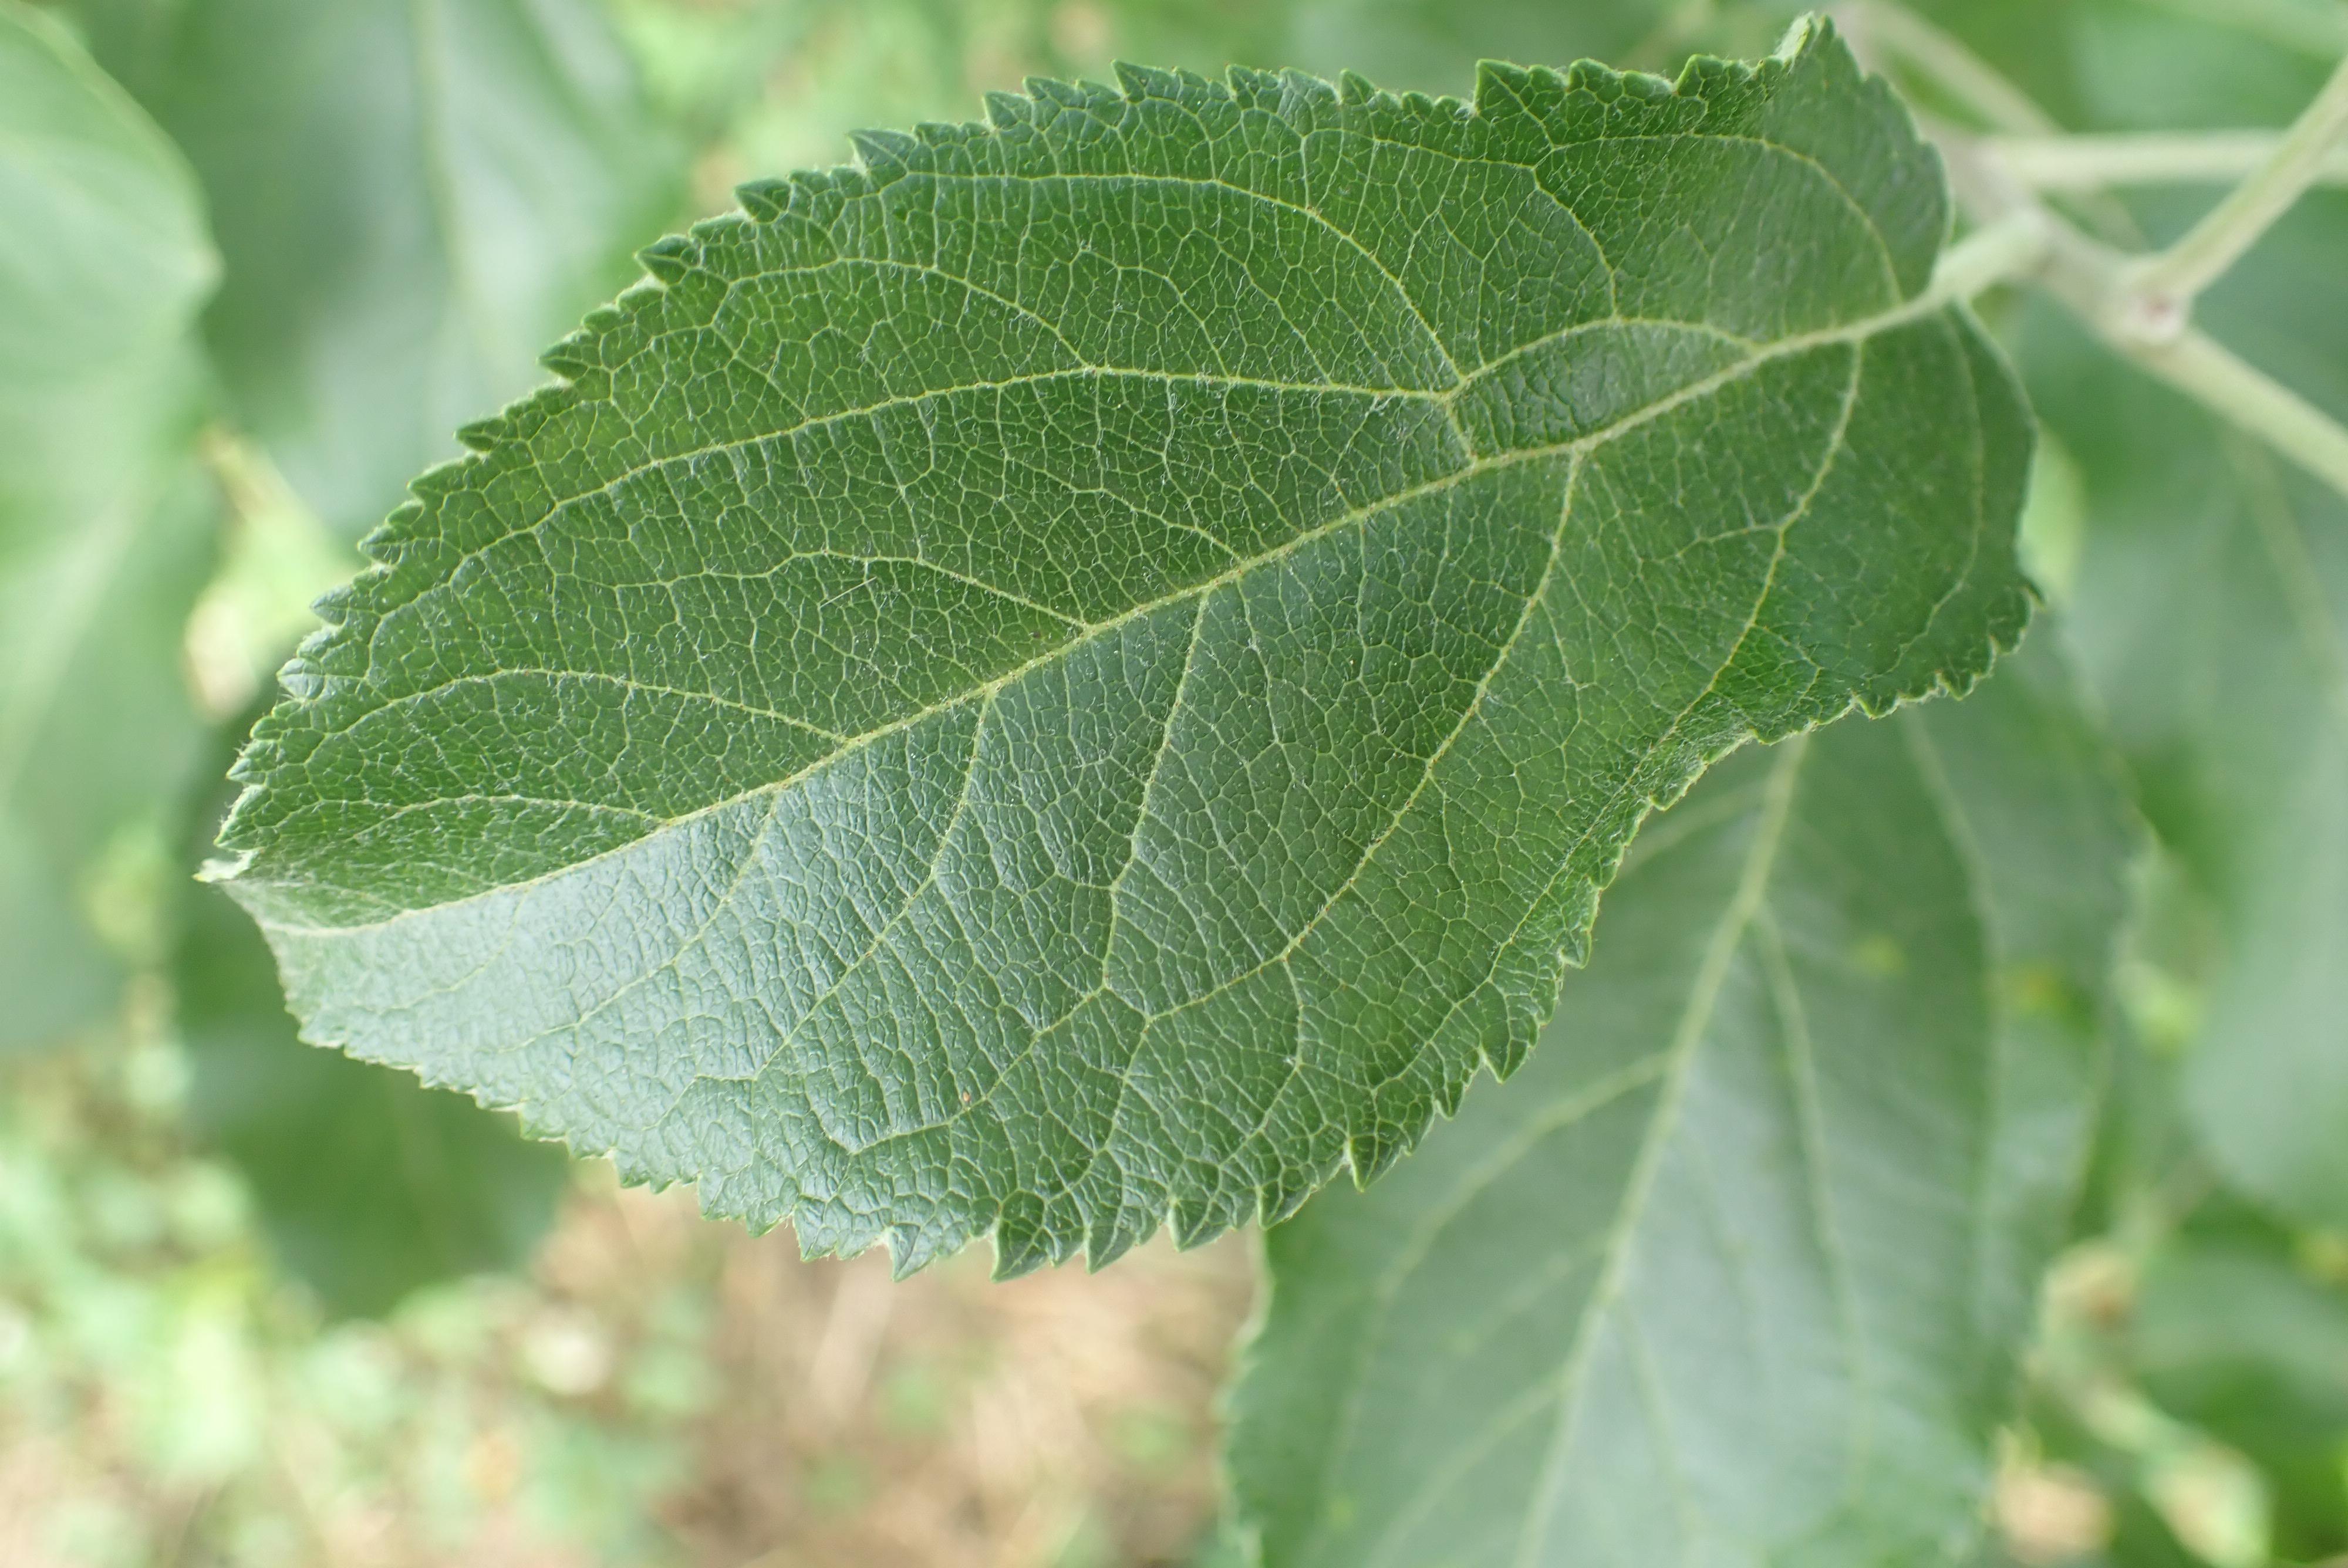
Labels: healthy